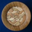
Label: bowl